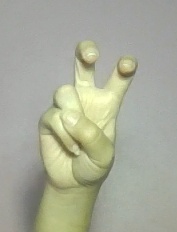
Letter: toot